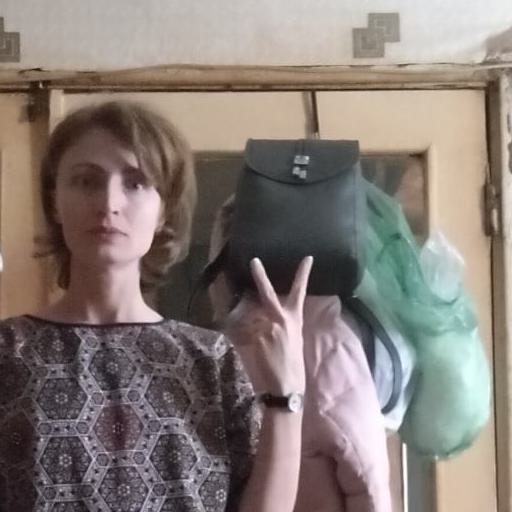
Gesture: peace_inverted